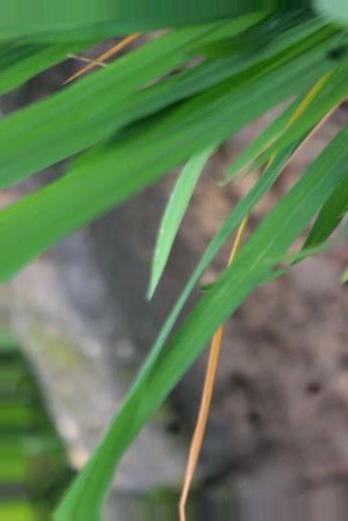
Nhãn: Tungro virus